Ichinomiya Asama Shrine (Fuefuki)

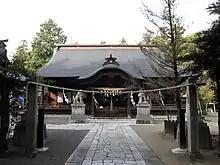
Haiden of Ichinomiya Asama Jinja

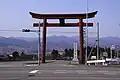
First Torii

The is a Shintō shrine in the Ichinomiya neighborhood of the city of Fuefuki in Yamanashi Prefecture, Japan. It is one of two shrines which vie for the total of "ichinomiya" of former Kai Province. The main festival of the shrine is held annually on April 15. It is also known as simply the